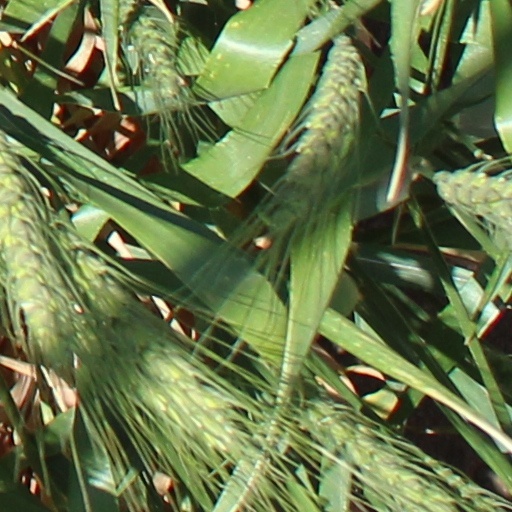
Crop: wheat